Fair Isle

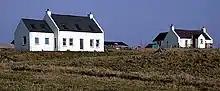
Croft houses

During the Second World War, the Royal Navy built two radar stations on top of Ward Hill, which operated from February and March 1940 and played an important role in detecting German bombers approaching Scapa Flow on 8 and 10 April 1940. The ruined buildings and Nissen huts are still present. A cable-operated narrow-gauge railway lies disused; it was once used to send supplies up to the summit of Ward Hill.